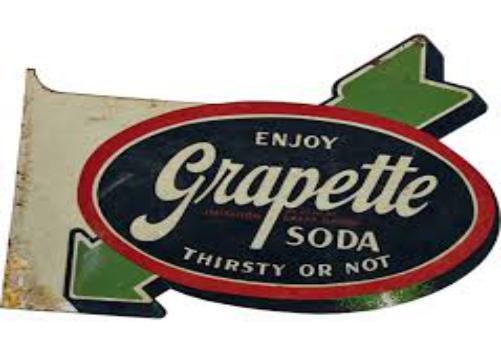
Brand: Grapette
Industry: Food